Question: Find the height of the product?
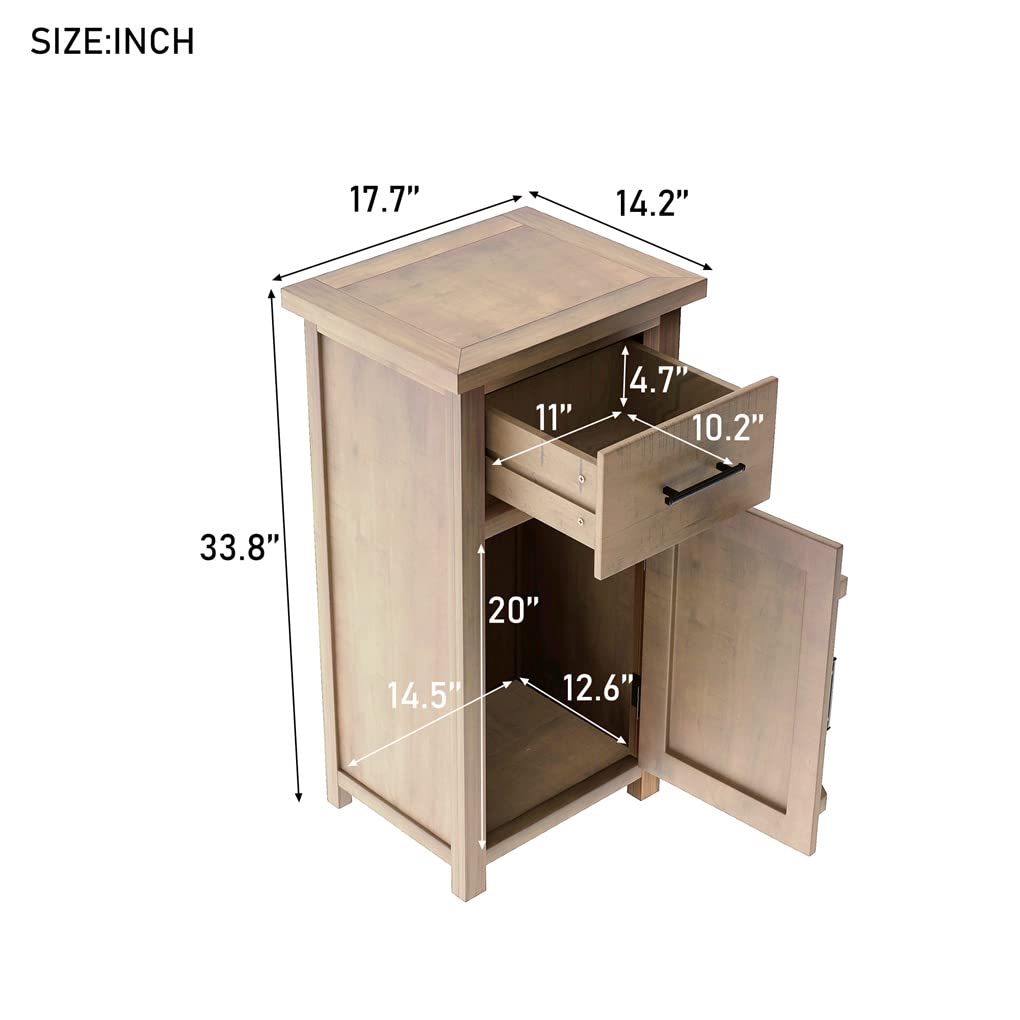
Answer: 33.8 inch